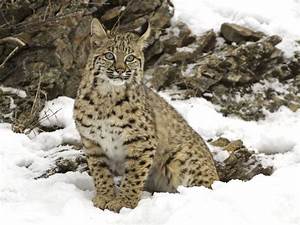
Label: cat